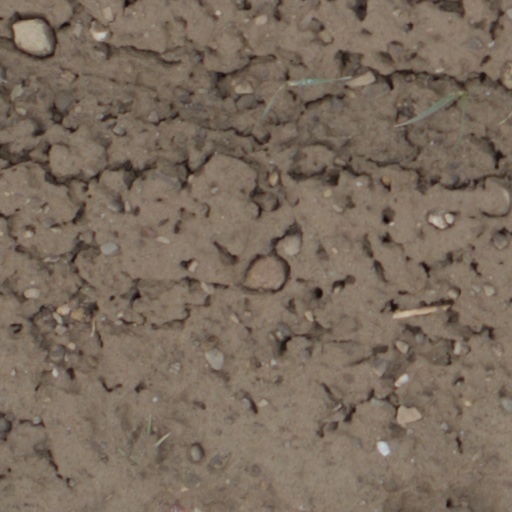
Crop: wheat